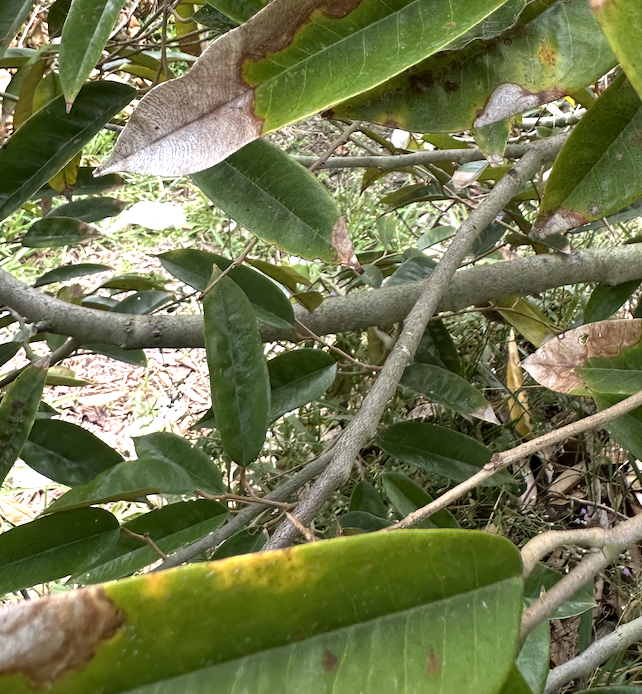
Label: anthracnose_disease